Maximum Homerdrive

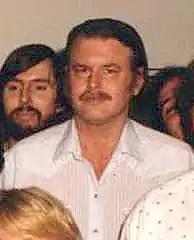
John Swartzwelder wrote the episode.

"Maximum Homerdrive", originally called "Homer the Trucker", was written by staff writer John Swartzwelder and directed by "Simpsons" director Swinton O. Scott III. It originally aired on the Fox network in the United States on March 28, 1999. The meat-eating contest seen in the beginning of the episode was conceived by "Simpsons" writer Donick Cary during a story pitch-out, according to writer and executive producer Matt Selman. When rewriting the episode, the writing staff was divided into two groups, so that one group wrote the A-story, while the other wrote the B-story. After the second act, the writers were "stuck", as executive producer and former showrunner Mike Scully recalled in the DVD commentary for the episode. Eventually, staff writer and co-executive producer George Meyer pitched the idea that the truckers would have "a secret device, that actually did all the driving for them", called the Navitron Autodrive System.